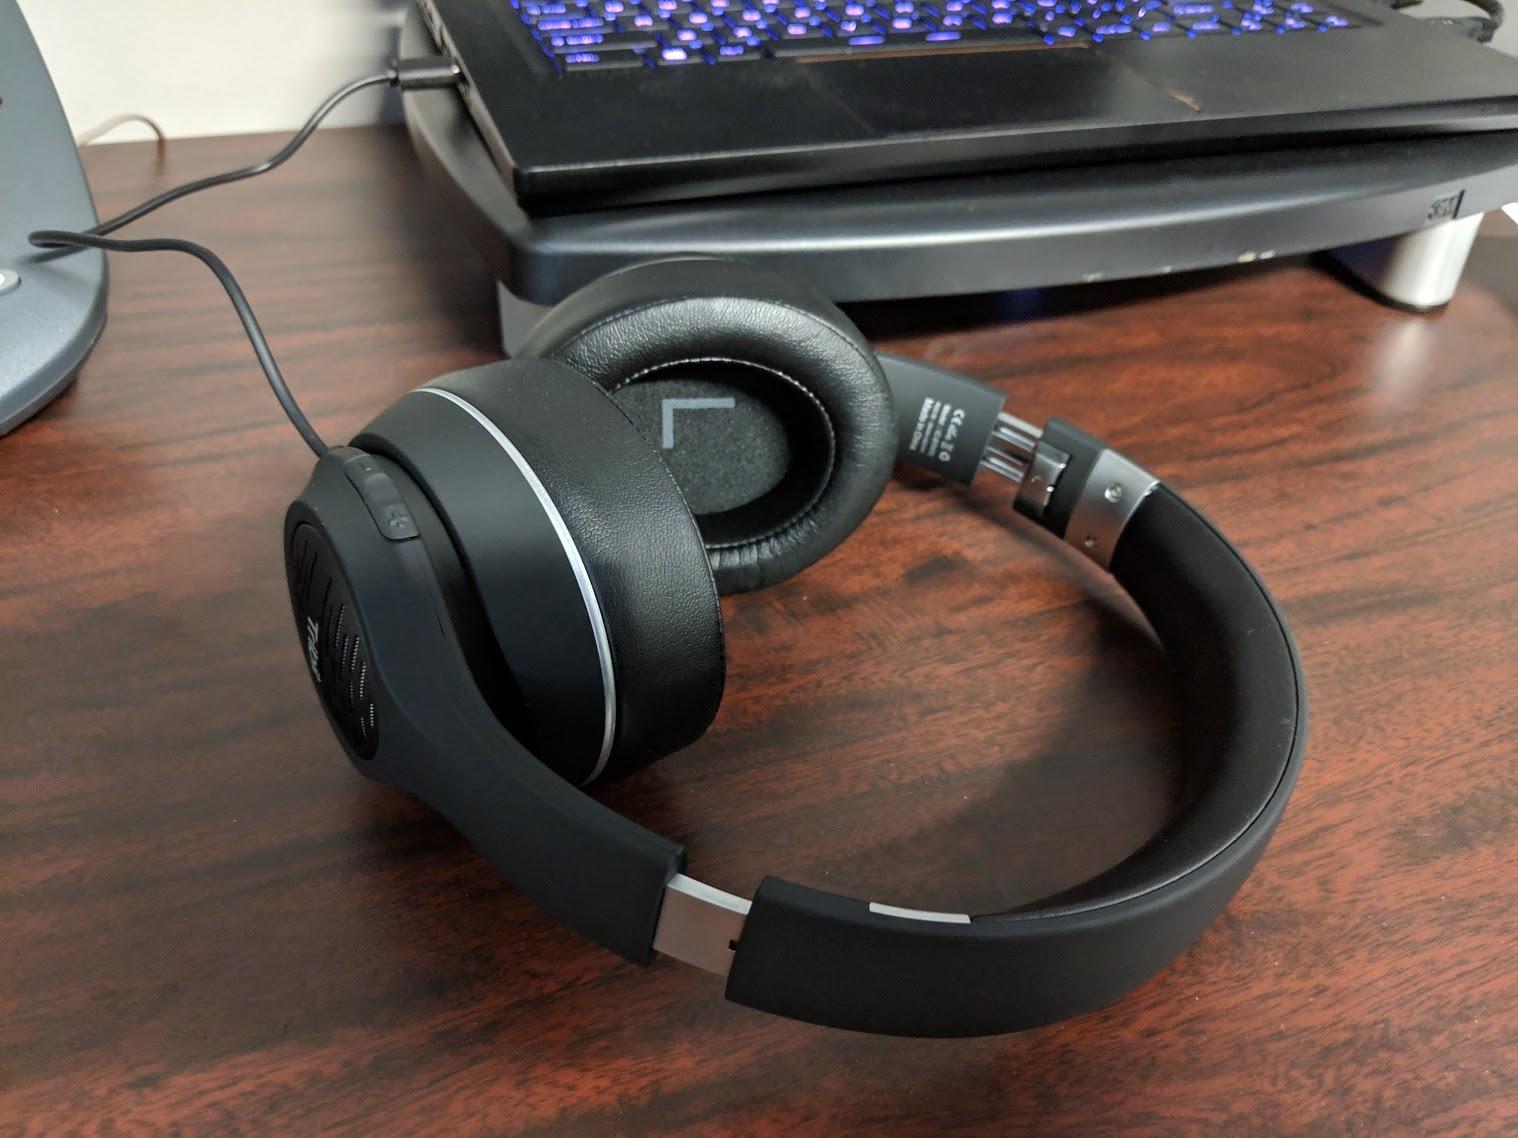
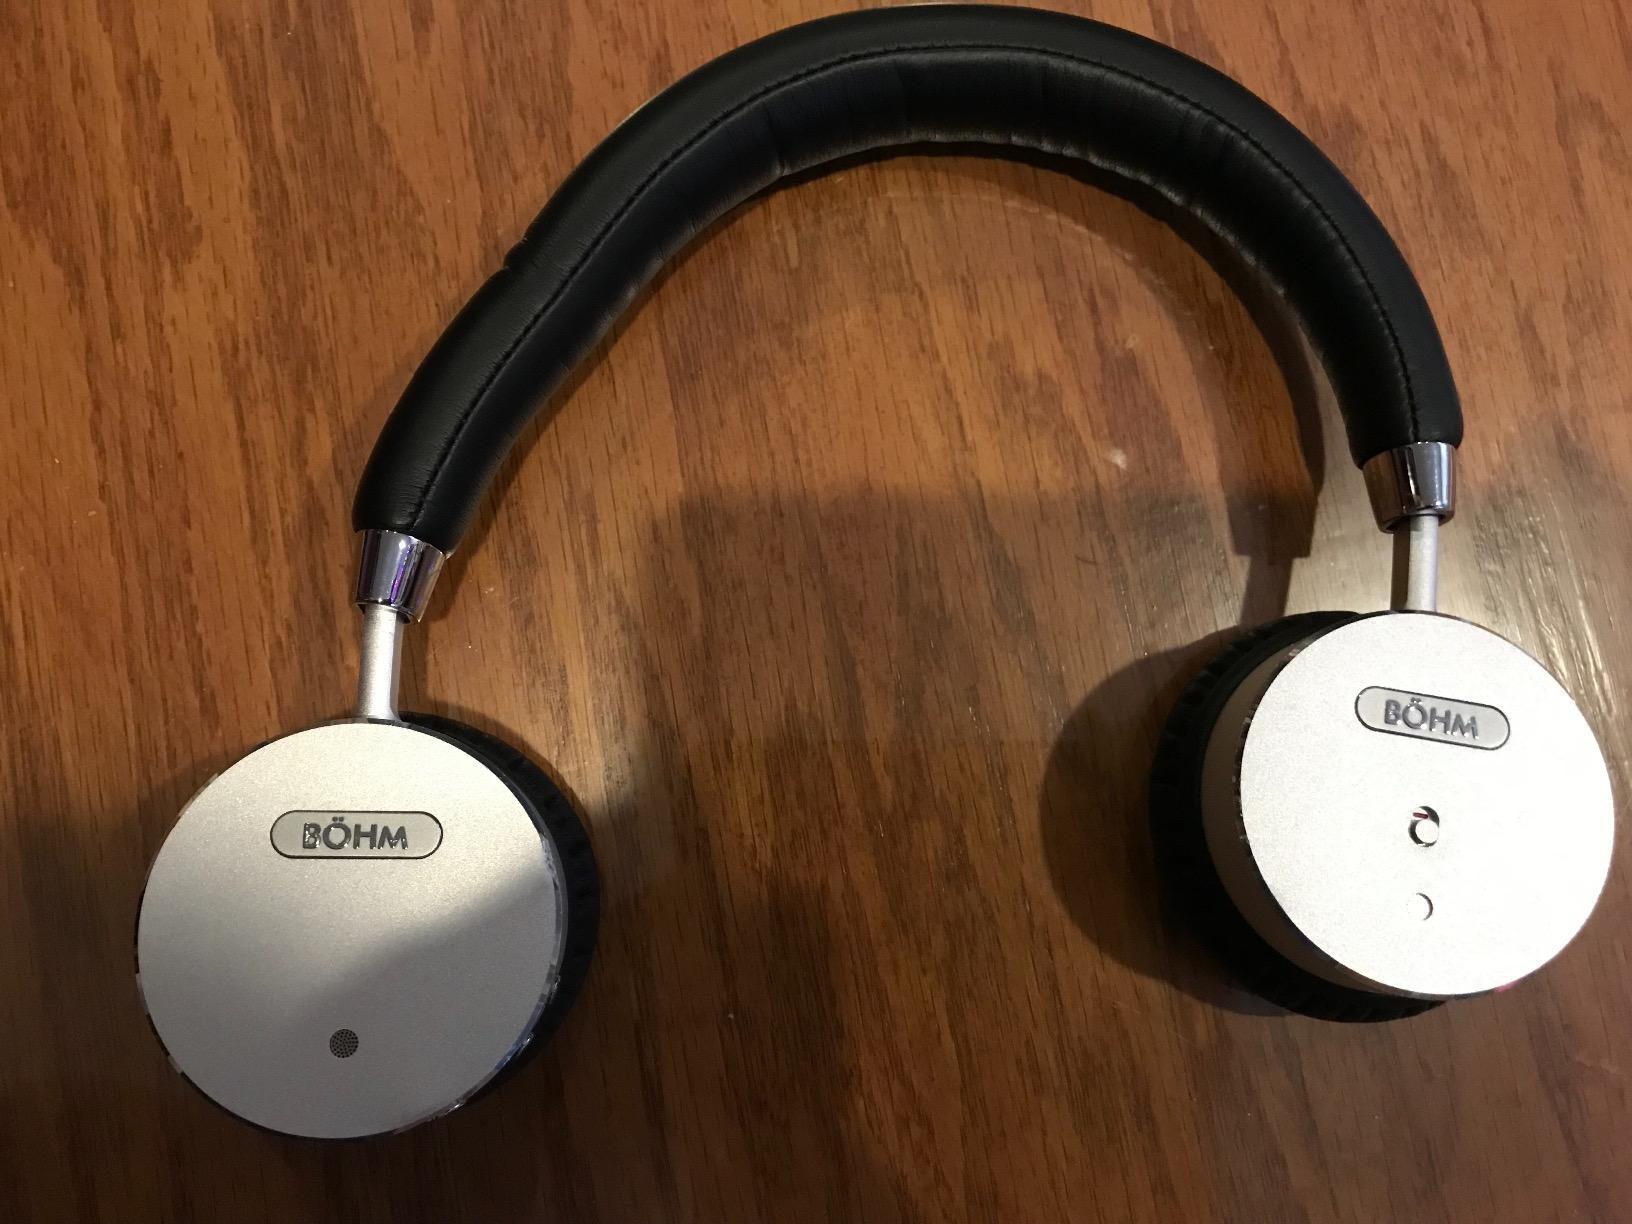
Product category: headphones
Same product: no